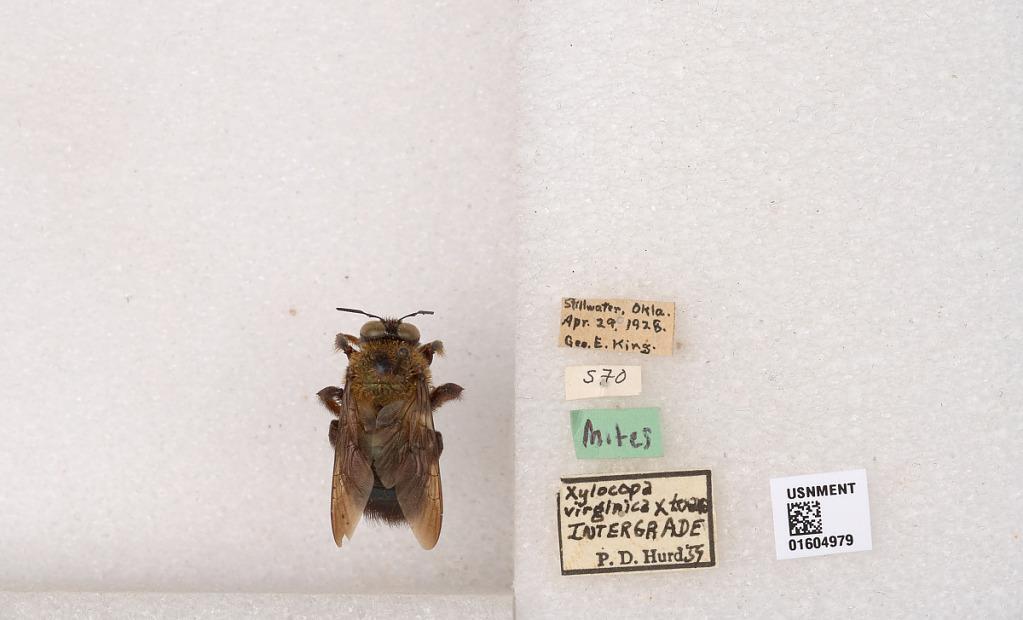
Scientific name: Xylocopa (Xylocopoides) virginica virginica (Linnaeus)
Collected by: G. King
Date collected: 1928-4-29
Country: United States
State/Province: Oklahoma
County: Payne
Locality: Stillwater
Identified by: Hurd, P. D.